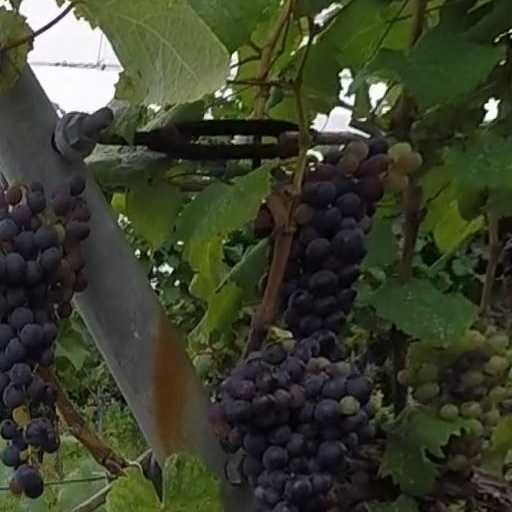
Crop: grape